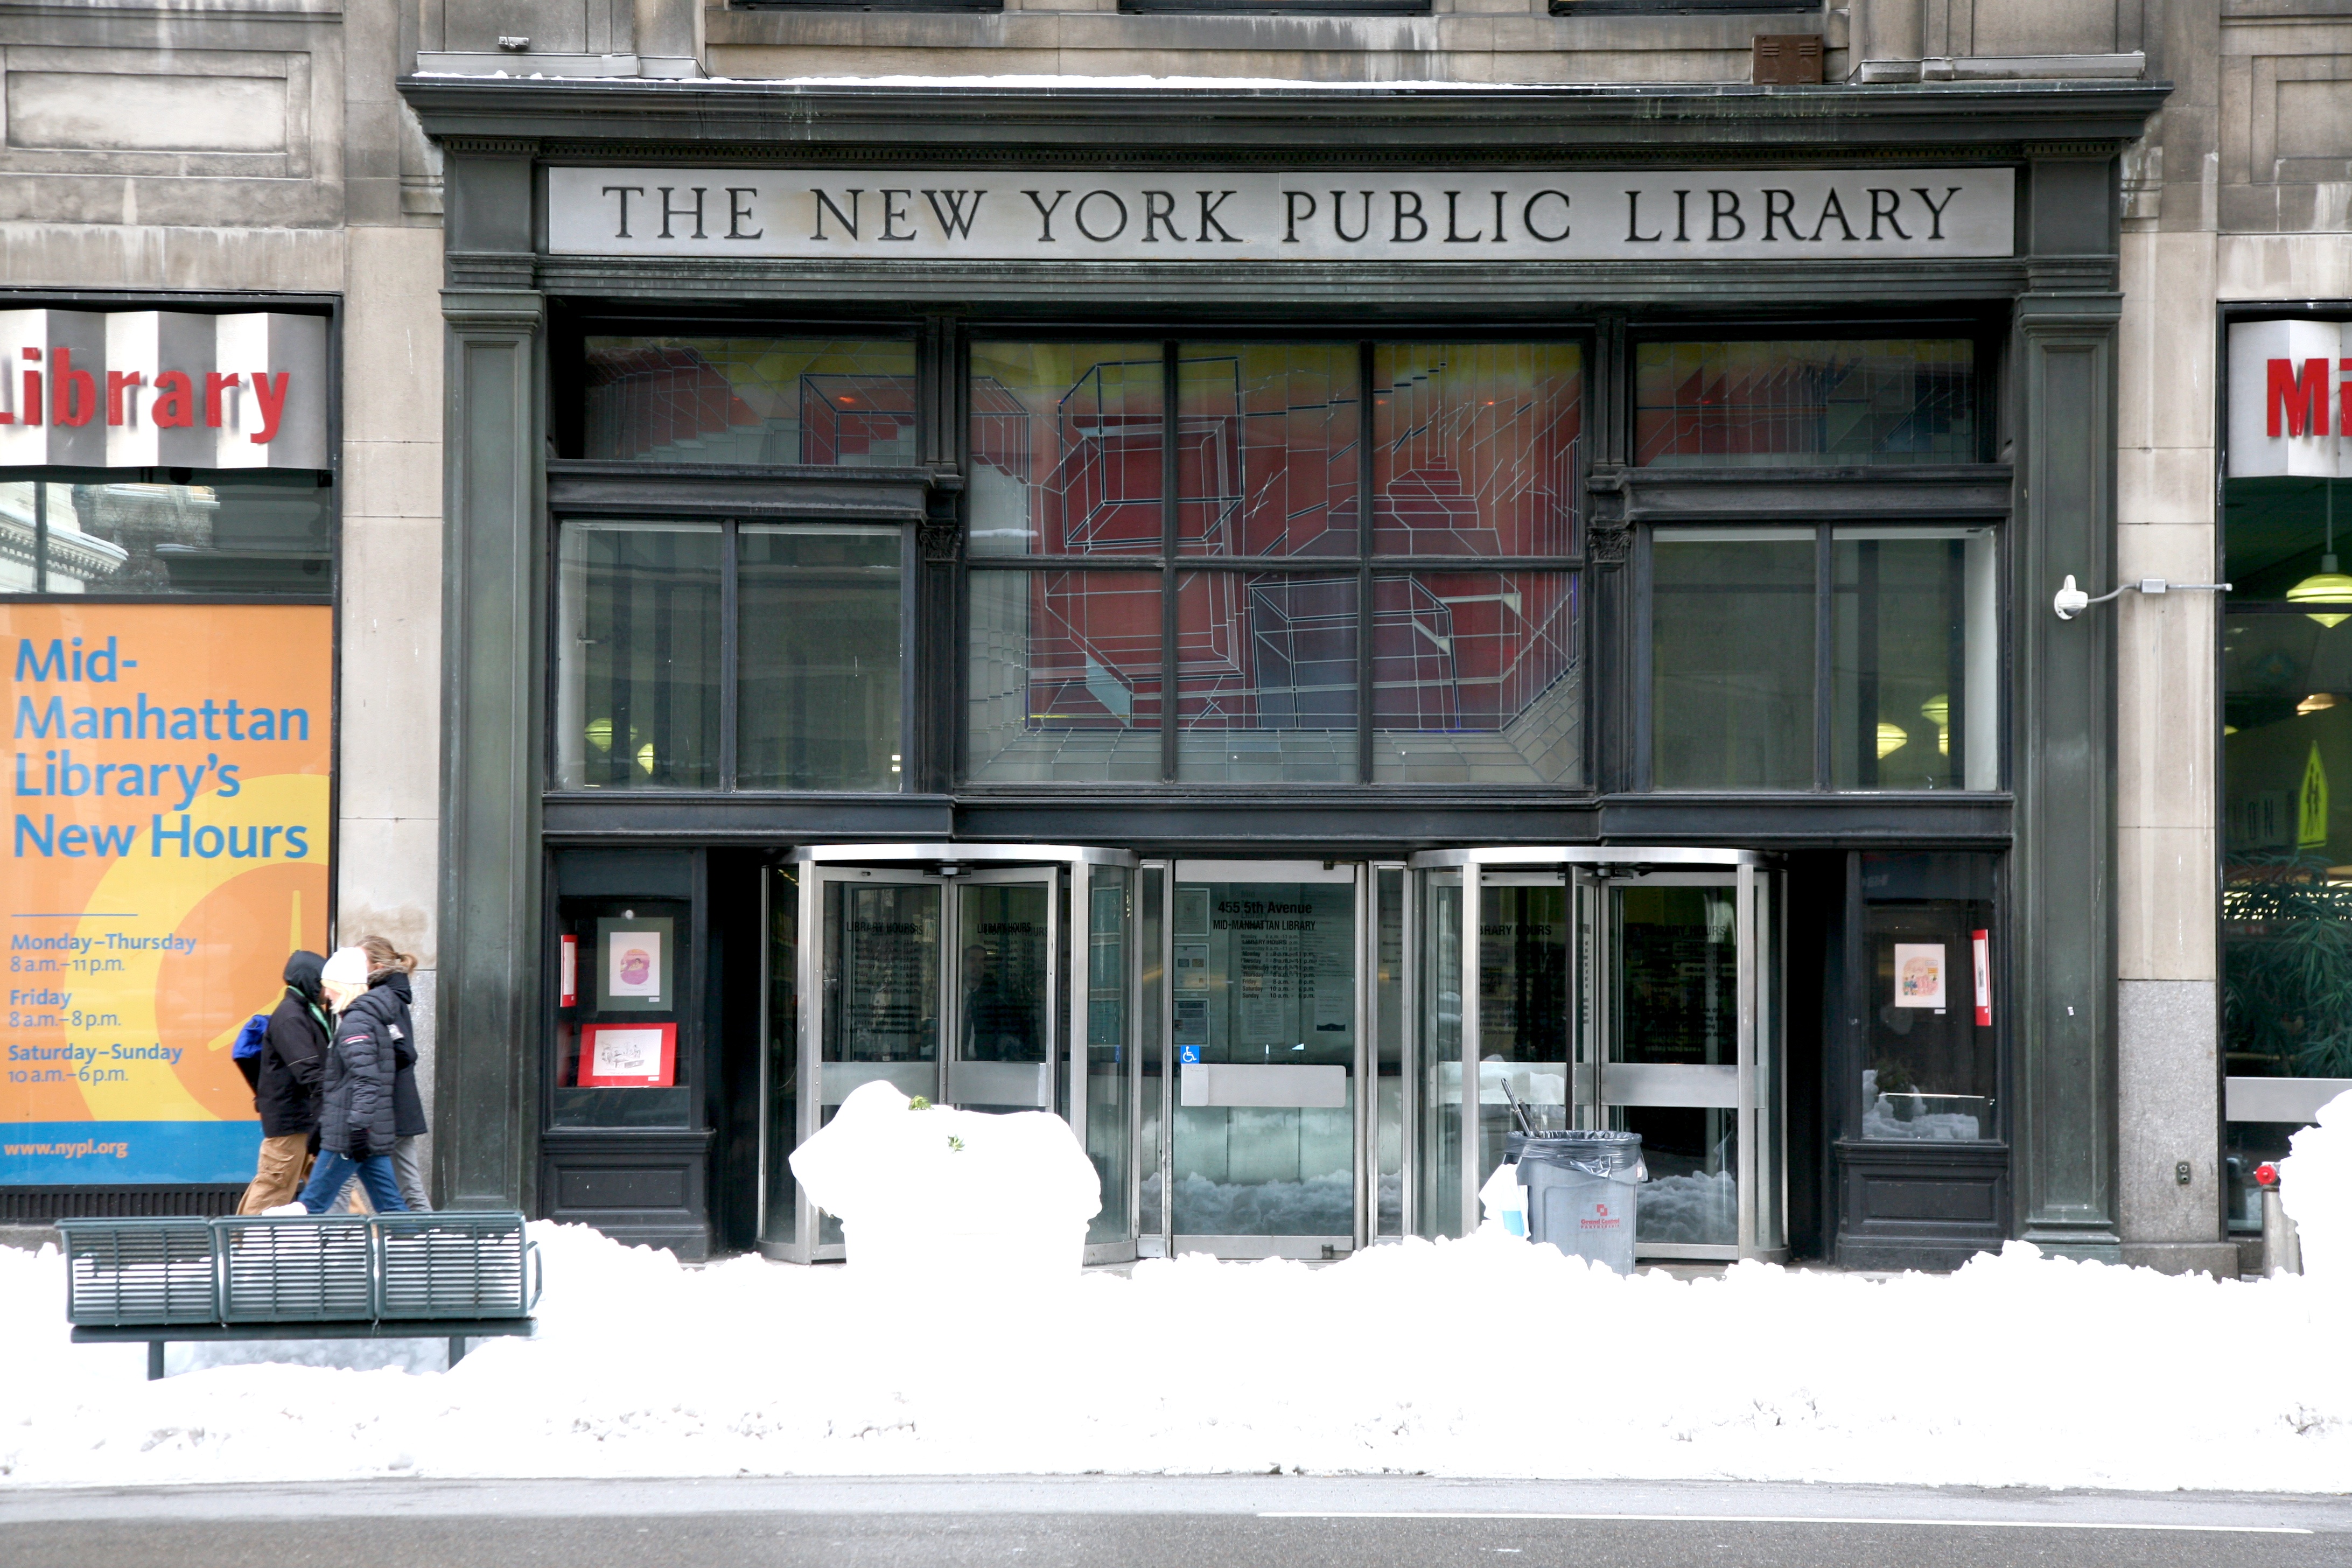
restaurant, downtown, nyc, facade, newyork, library, newyorkcity, ny, bibliothque, midtownmanhattan, fifthavenue, nypl, newyorkpubliclibrary, mainbranch, midmanhattanlibrary